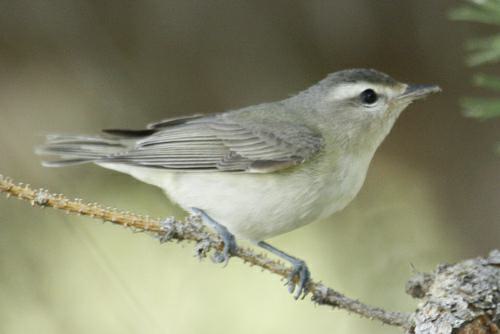
A photo of a warbling vireo